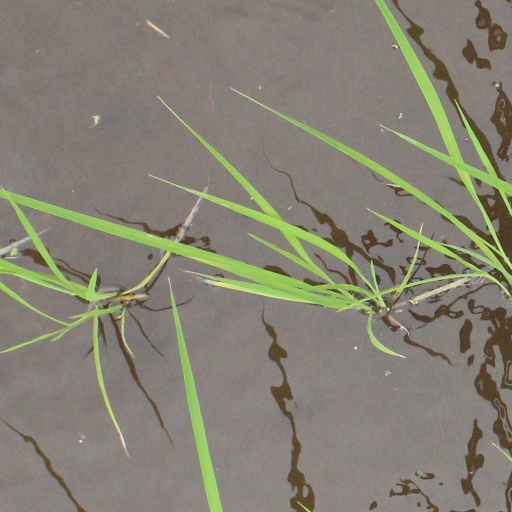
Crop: rice